Degania Alef

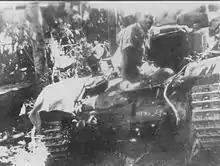
Syrian Renault R35 tank captured in Degania A, 1948. The Yiftach Brigade soldier in the picture was killed two days later

On May 20, 1948, during the Battles of the Kinarot Valley, in one of the first battles of the 1948 Arab–Israeli War, the residents of Degania Alef and Bet, assisted by a small number of military personnel, repelled a Syrian attack and succeeded in halting the advance of the Syrian army into the Jordan Valley. During the attack Degania Alef was completely destroyed by the Syrian army. According to a 1949 book by the Jewish National Fund, the village was destroyed following attacks on the neighboring kibbutzim of Sha'ar HaGolan and Masada. The settlers resisted, however, and launched a counter-attack which helped to recover the neighboring settlements. Reconstruction started almost immediately.